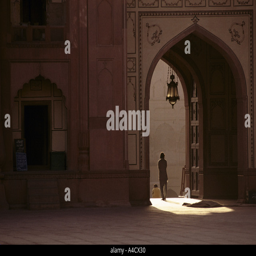
people coming through the main entrance